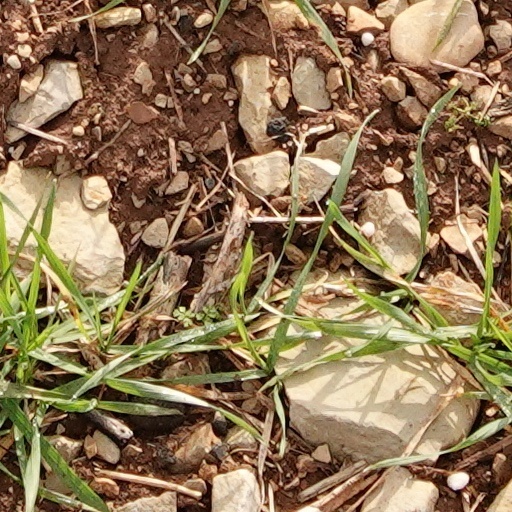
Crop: wheat